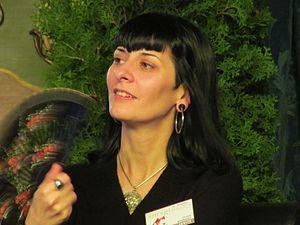
L'écrivaine Cristina Rodriguez au festival des mondes imaginaires Les Imaginales (10ème édition) en mai 2011 à Epinal (département des Vosges en France).
Cristina Rodríguez, née en 25 mai 1972, est une journaliste, scénariste et romancière espagnole d'expression française. Historienne spécialiste du Haut Empire romain, biographe de Caligula et de Néron, elle est surtout connue pour ses romans historiques et ses nombreux articles sur la numismatique.